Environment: real
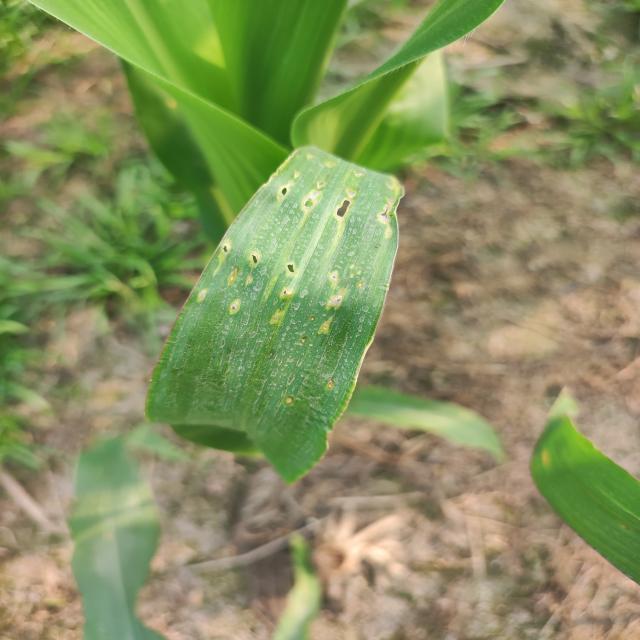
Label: fall_armyworm